Digital zombie

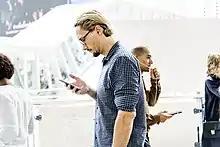
A person walking, distracted with his smartphone

The term "digital zombie" can refer to a person performing distracted walking, which has been labelled dangerous by the American Academy of Orthopaedic Surgeons. They created the "Digital Deadwalkers" campaign after physicians became aware of the risks associated with walking across intersections and sidewalks while paying attention only to smartphones and not one's surroundings. Also stating that the name is derived from the fact that "they're oblivious to everyone else, so it's like they're dead-walking, sleepwalking."